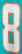
Number: 8